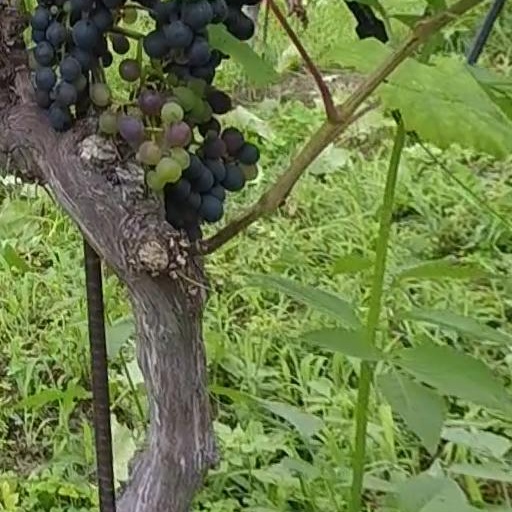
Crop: grape